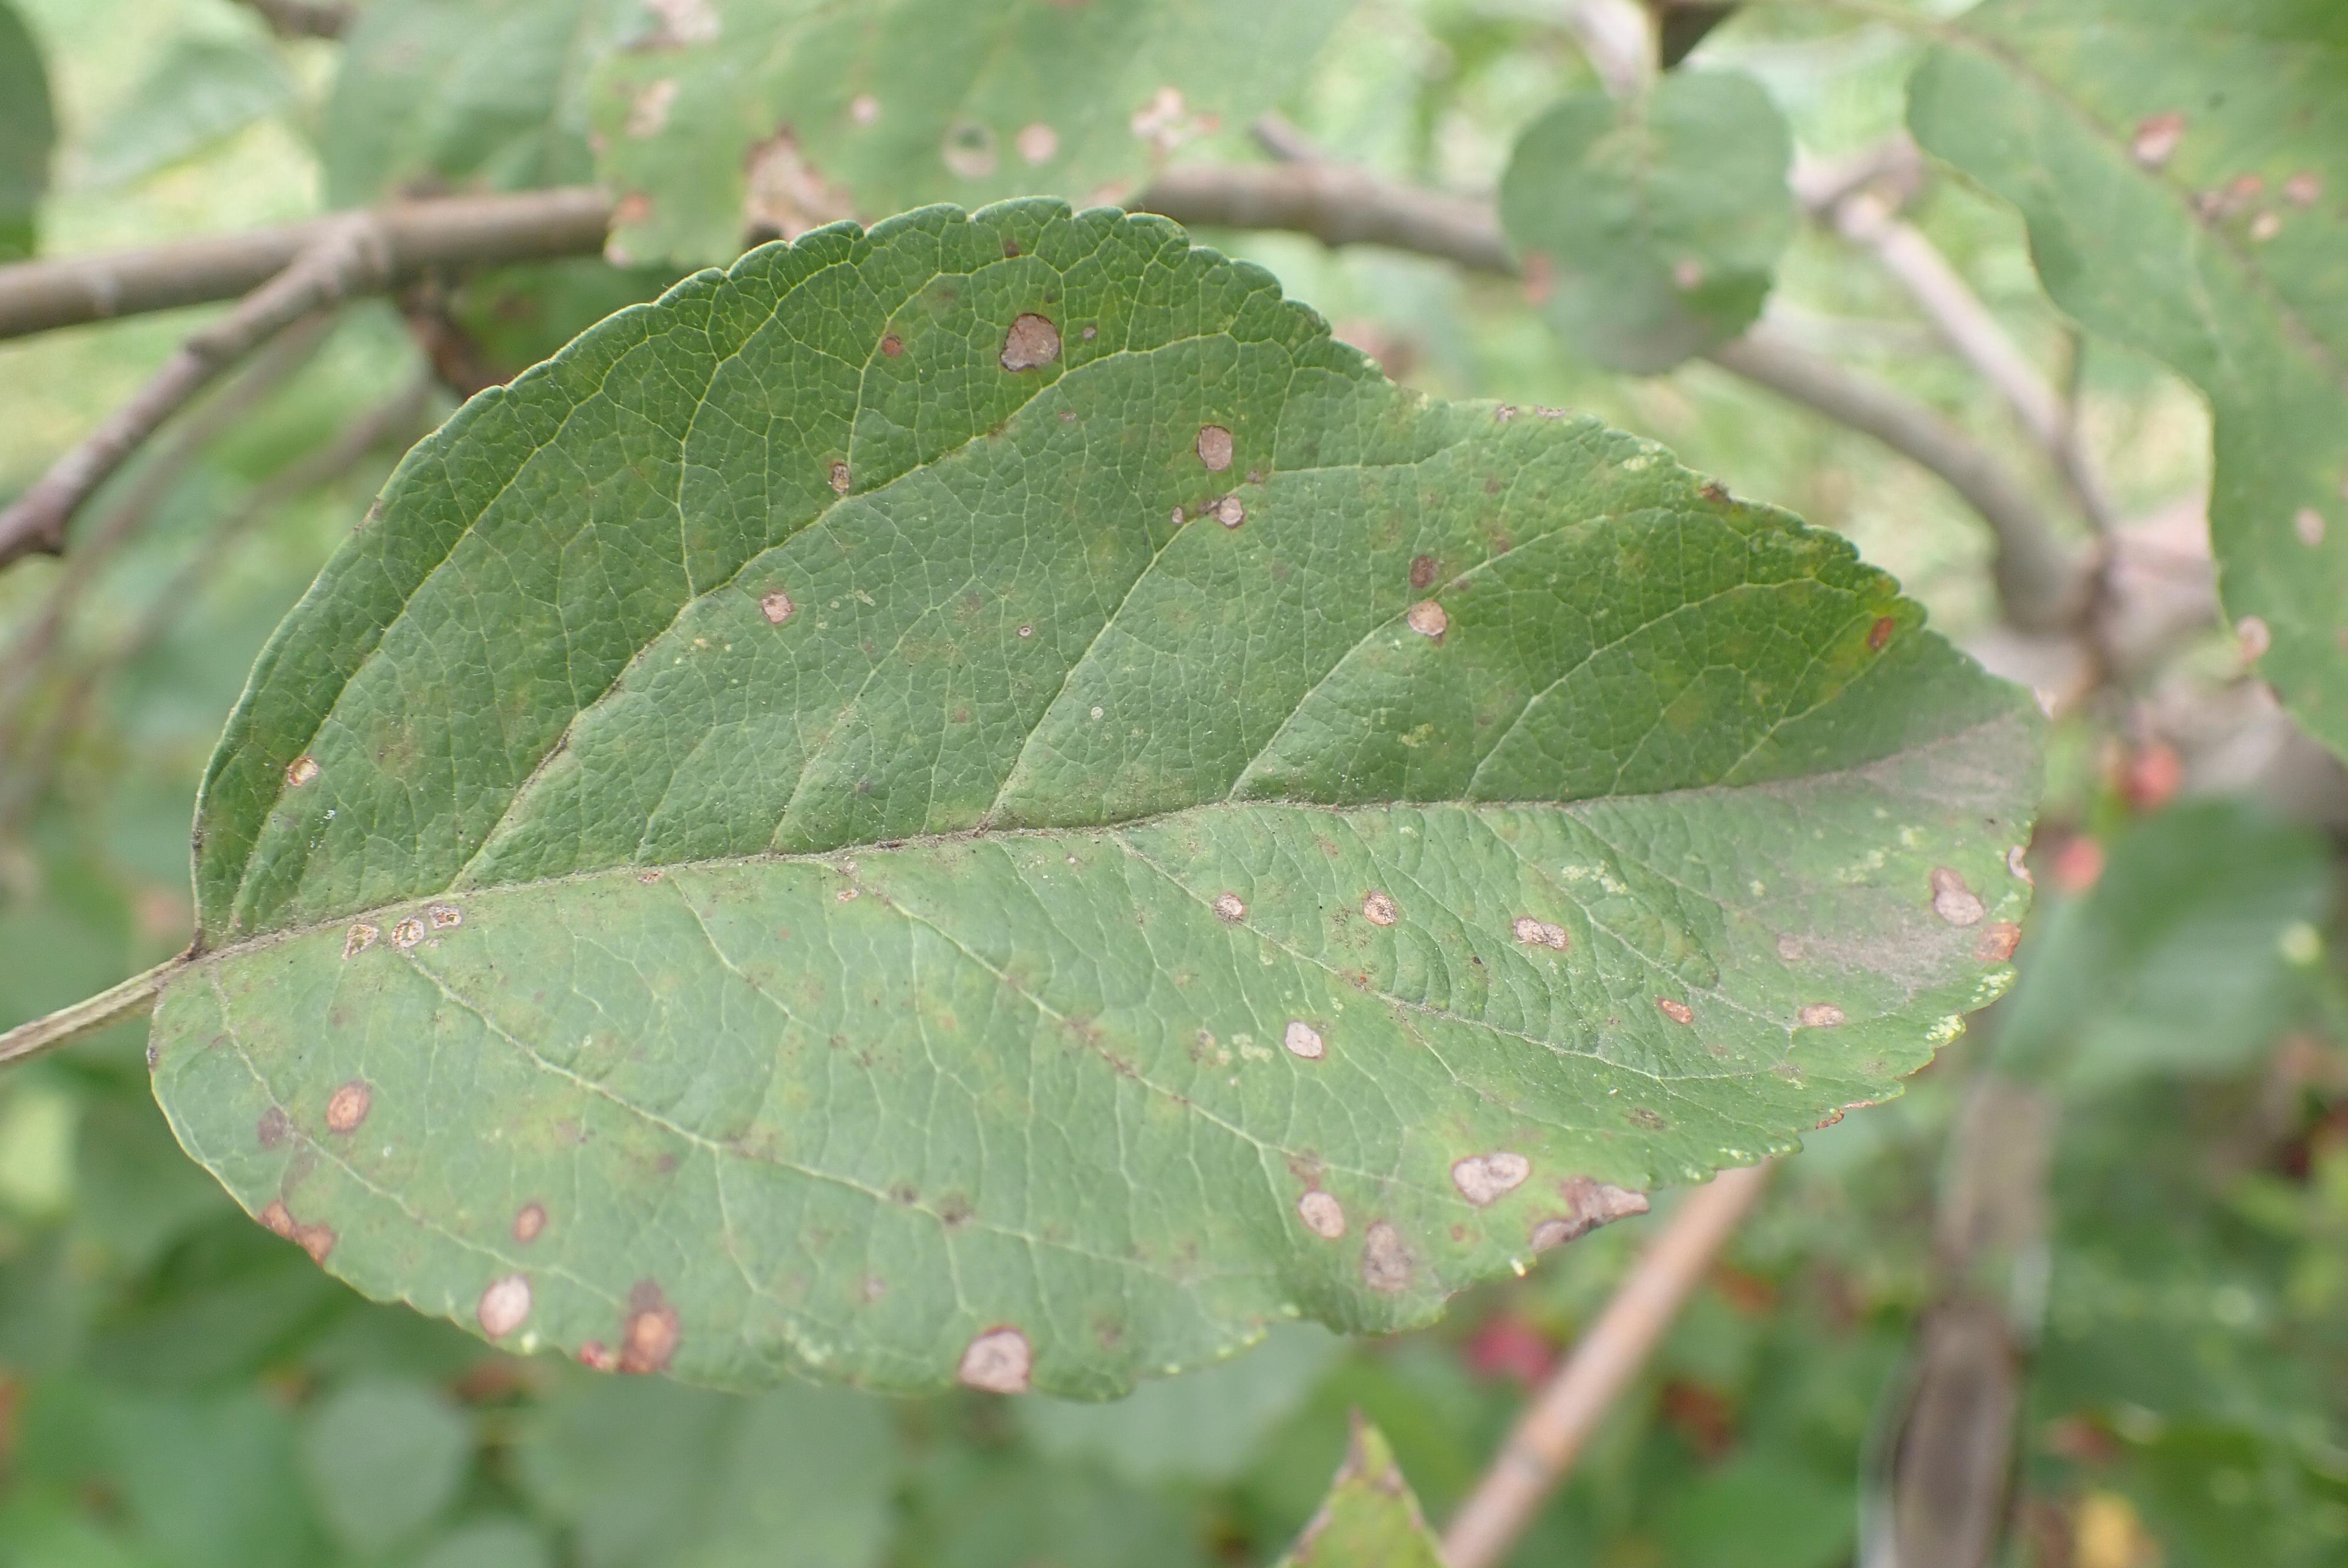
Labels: complex